8th Special Operations Squadron

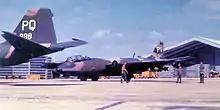
Martin B-57B bombers at Phan Rang AB South Vietnam 1968. 8th Bombardment Squadron Martin B-57B-MA 53-3898 converted to B-57G in 1969. Returned to the United States and retired to MASDC as BM0092 February 7, 1974. 13th Bomb Squadron Martin B-57B-MA 52-1567 converted to RB-57B. Loaned to South Vietnam AF but Remained under US control, 1965. Program cancelled and returned to USAF 20 April 1967. W/o when hit by ground fire but was able to fly back to Phan Rang 15 March 1969. Suffered dual flameout near Pleiku, South Vietnam. Both crew ejected and were rescued by USAF HH-43 helicopter.

The squadron operated on rotating deployments from the 405th Fighter Wing at Clark, the B-57s carried out attack on trails used by communist trucks, storage and bivouac areas, bridges, buildings, and antiaircraft artillery sites. In October 1966, combat attrition in the B-57 force plus the increasing availability of higher performance fighters to carry out the air war against North Vietnam caused the 8th and 13th Bombardment Squadrons to be withdrawn from operations against the North from Da Nang Air Base and relocated to Phan Rang Air Base. At Phan Rang, the squadrons ended their temporary rotations from Clark and were assigned to the 35th Tactical Fighter Wing.